Biblioteca Ambrosiana

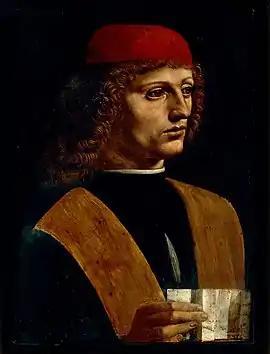
Leonardo's "Portrait of a Musician"

Constant acquisitions, soon augmented by bequests, required enlargement of the space. Borromeo intended an academy (which opened in 1625) and a collection of pictures, for which a new building was initiated in 1611–18 to house the Cardinal's paintings and drawings, the nucleus of the Pinacoteca. Artwork at the Pinacoteca Ambrosiana includes Leonardo da Vinci's "Portrait of a Musician", Caravaggio's "Basket of Fruit", Bramantino's "Adoration of the Christ Child" and Raphael's cartoon of "The School of Athens". The library now contains some 12,000 drawings by European artists, from the 14th through the 19th centuries, which have come from the collections of a wide range of patrons and artists, academicians, collectors, art dealers, and architects.